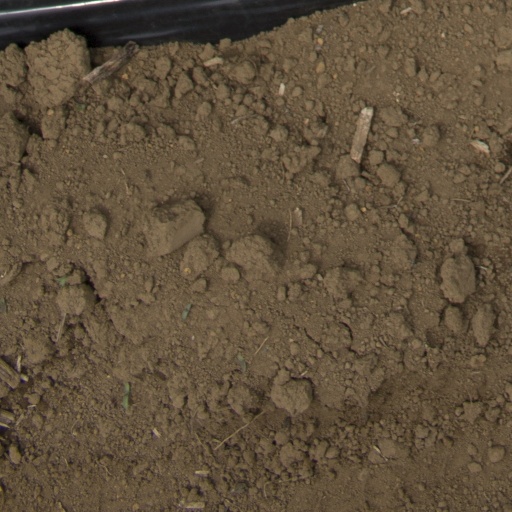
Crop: Jerusalem artichoke